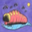
Label: caterpillar